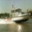
Label: ship